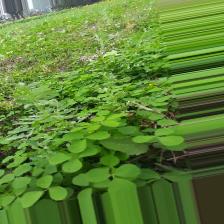
Label: Normal